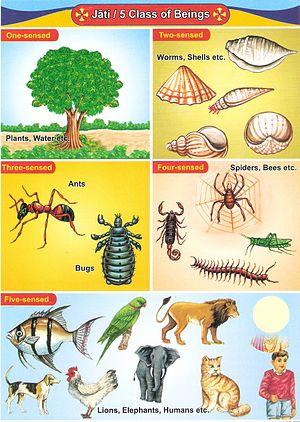
Le jaïnisme veut éviter le maximum de préjudice à autrui. Cette religion a ainsi engendré une hiérarchie de la sensibilité des êtres vivants ; en effet, le jaïnisme considère que toute créature a une âme, une énergie vitale qui est la même pour tous les êtres vivants, âme sans forme, au pouvoir illimité, qui prend un énième corps éphémère qui sans elle serait « sans vie », c'est-à-dire incapable d'être conscient ou de ressentir quoi que ce soit. Plus une créature possède de sens, plus elle souffre, plus elle enchainée aux désirs : mais elle n'est pas encore libre. Ainsi, selon la tradition jaïne, il y a :